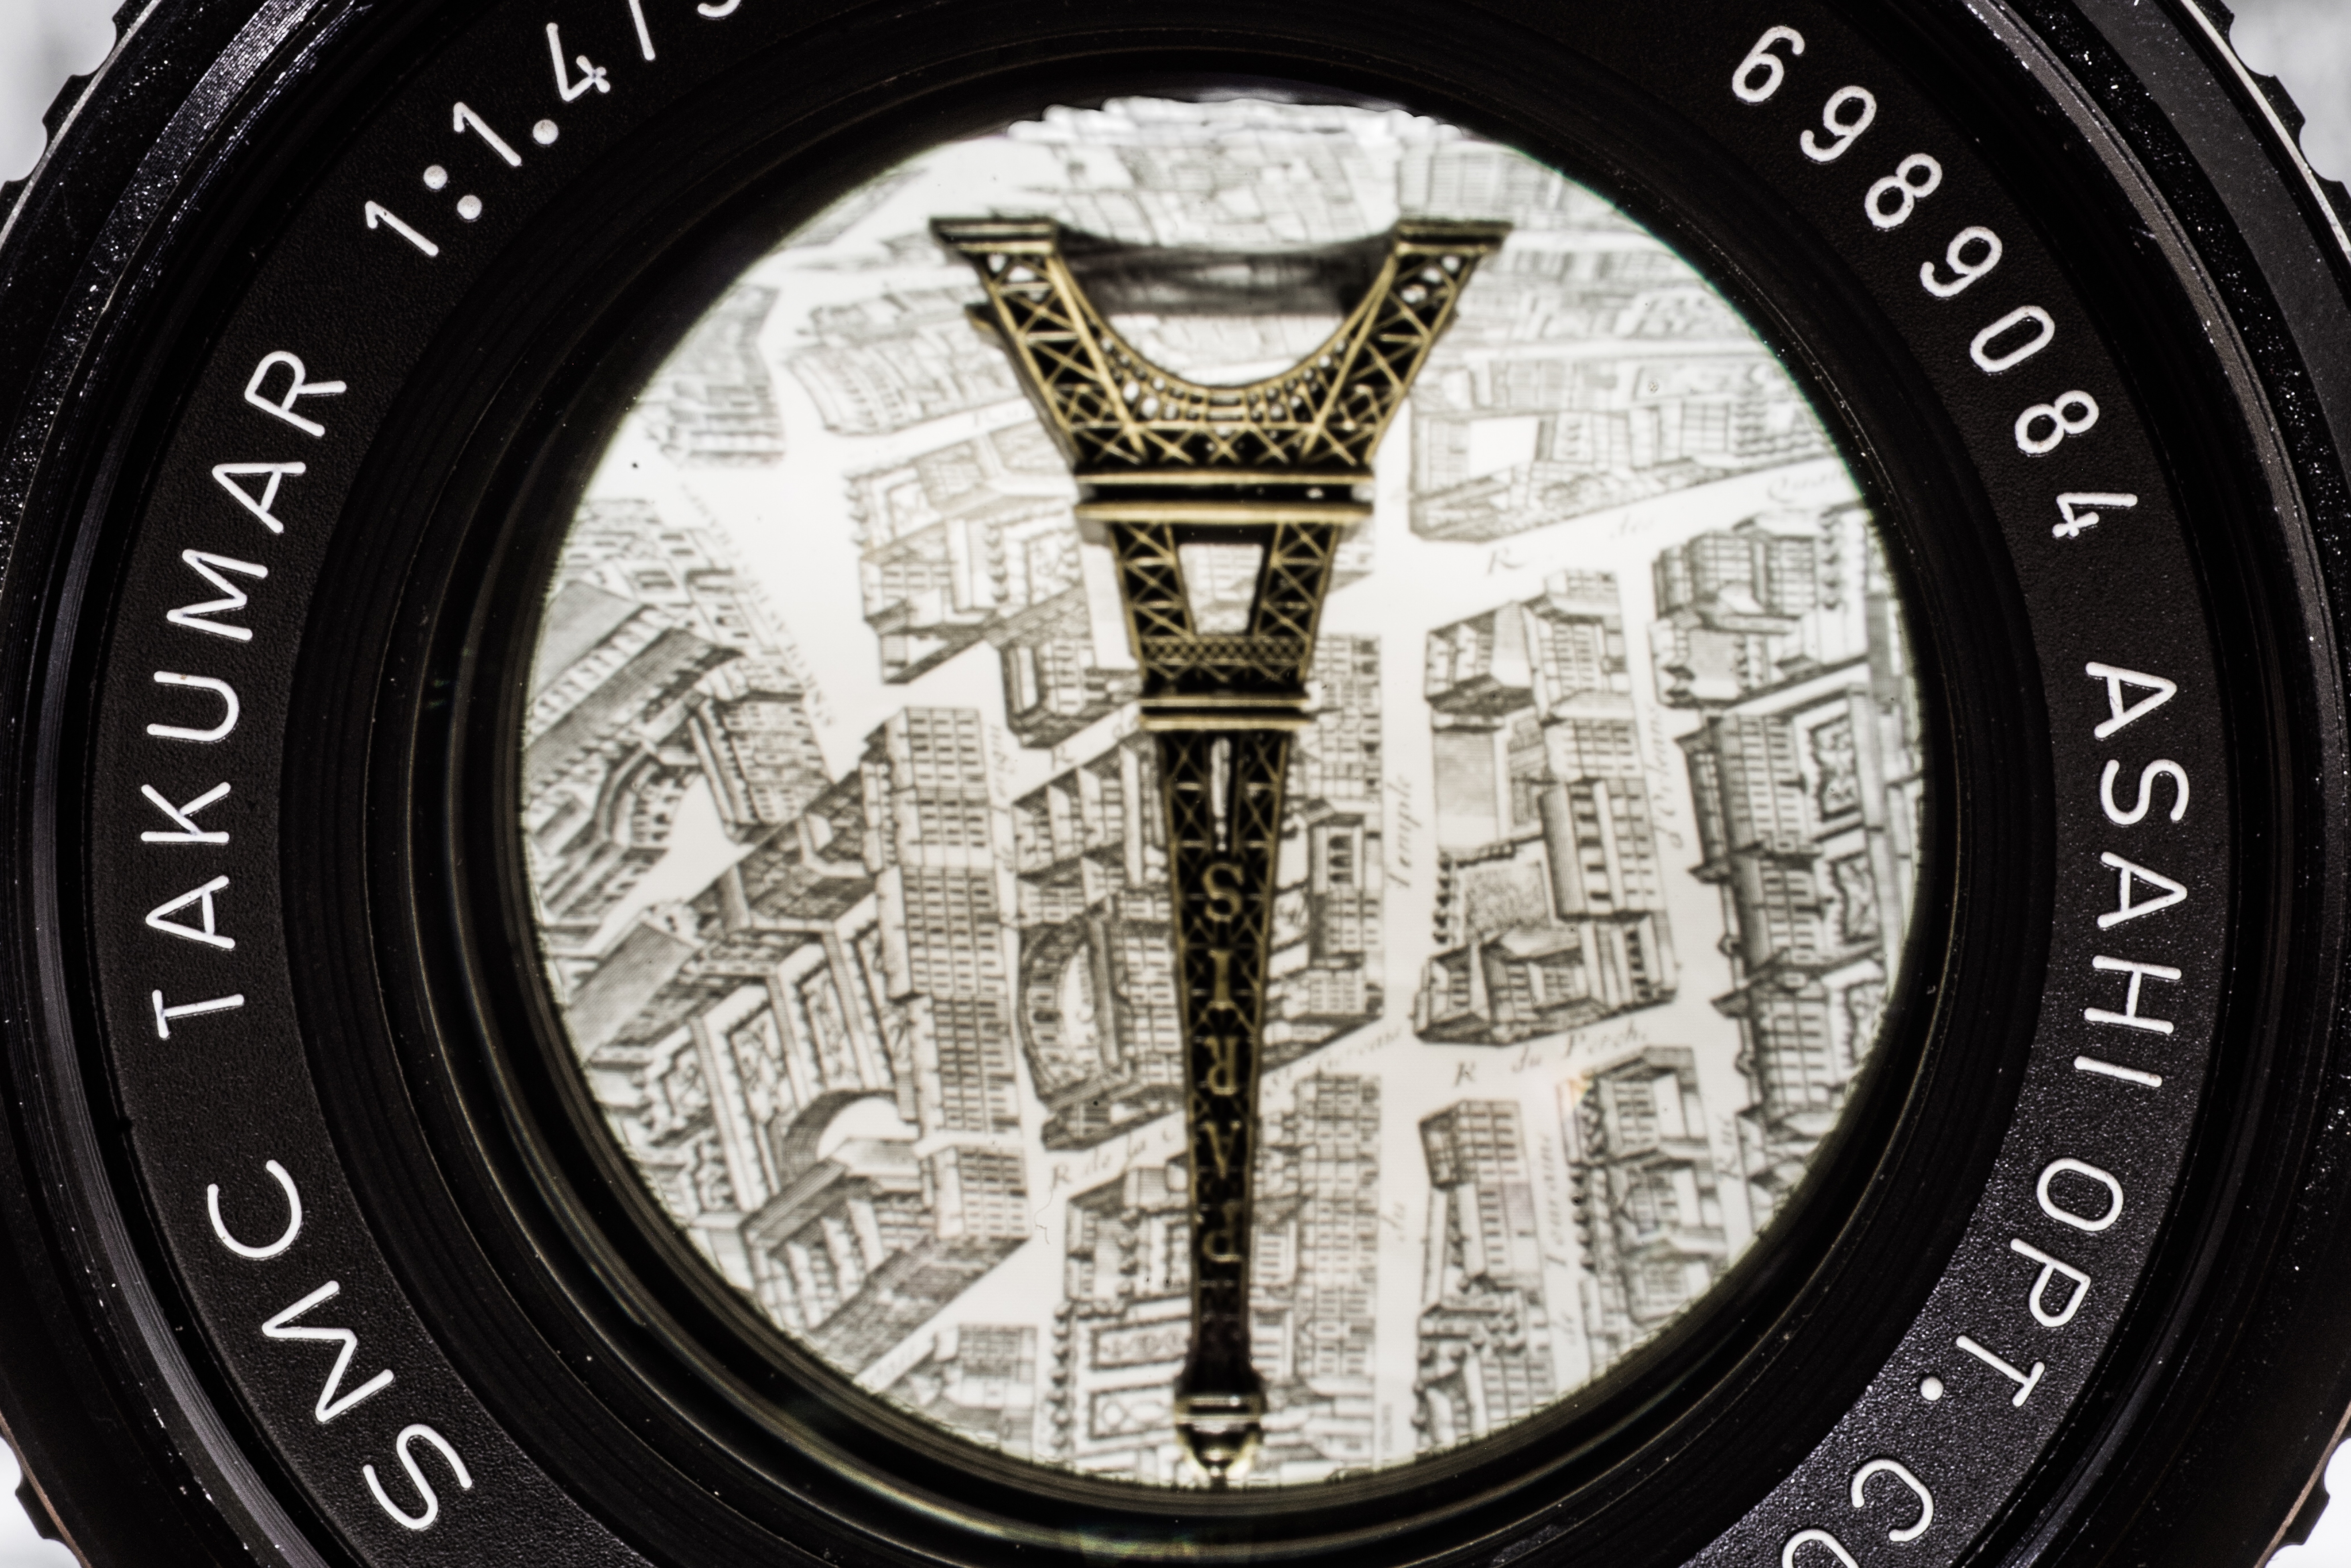
watch, money, currency, coin, macromondays, hmm, ilce7m2, 272e, tamron90mmf28macro, thespaceinbetween